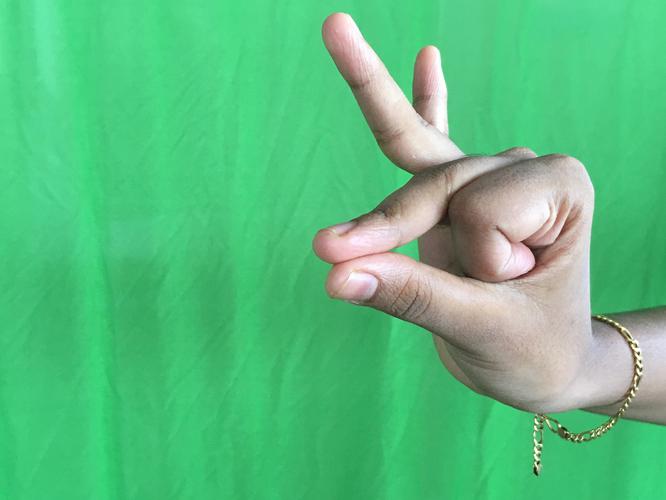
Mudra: Bramaram
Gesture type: single_hand